Sean Thibodeau

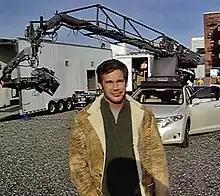
Sean Thibodeau on set of 2010 Indie Film

Sean Thibodeau appeared on the cover of a number of lifestyle and fashion magazines, as well as a number of advertising campaigns for print and television.